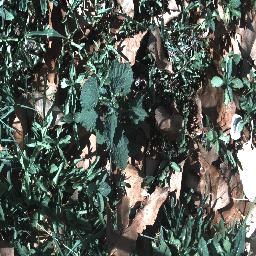
Label: negative